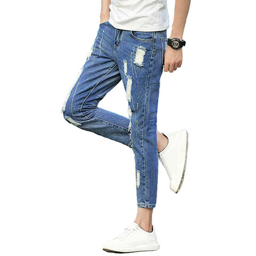
# light blue with big hole distressed jeans homme lightweight summer ripped jeans for men style